Zapotlán del Rey

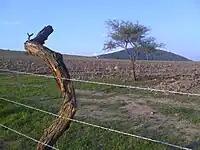
Agave cultivation, north of "El Salto"

Commerce. Establishments dedicated to the sale of basic necessities and mixed shops that sell various items predominate.